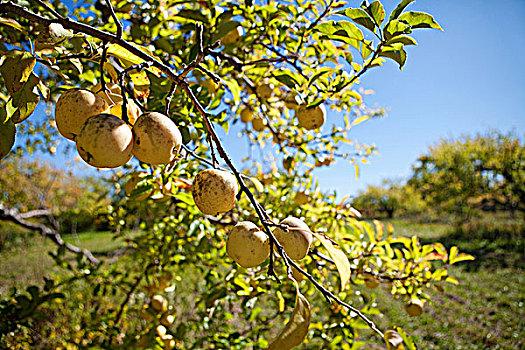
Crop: apple
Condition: healthy